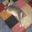
Label: rabbit